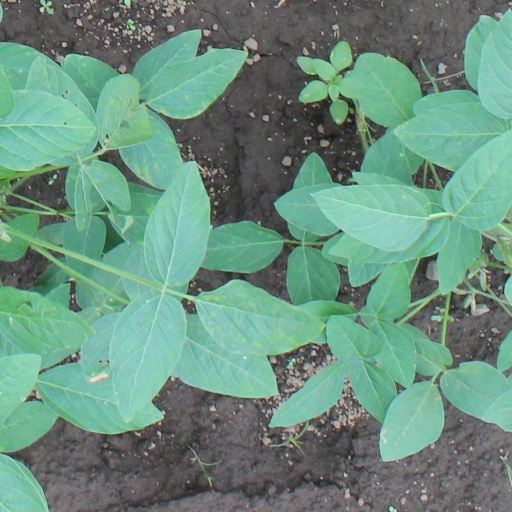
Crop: soybean